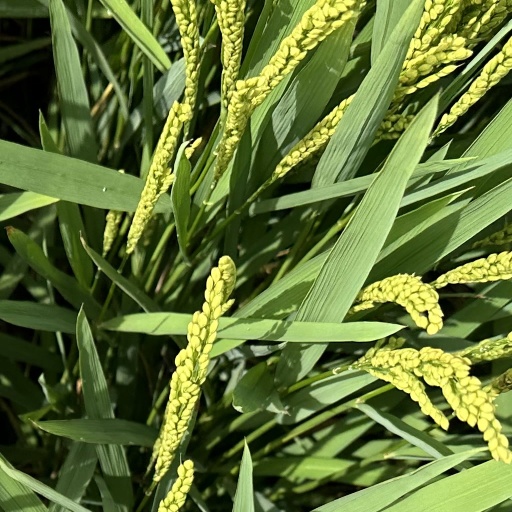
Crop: rice